Naachiyaar

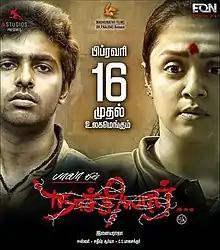
Film poster

Naachiyaar is a 2018 Indian Tamil-language action crime film written, produced and directed by Bala. The film featured Jyothika in the title role, with G. V. Prakash Kumar and Ivana in other leading roles. The film tells the tale of the policewoman working to uncover the truth after a young man is accused of sexually assaulting his minor girlfriend. Featuring music composed by Ilaiyaraaja and cinematography by Eashwar, the film began production during March 2017 and was released on 16 February 2018.